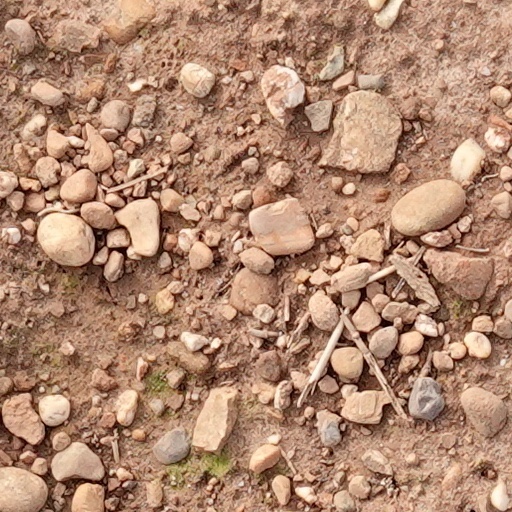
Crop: wheat